Laskiainen

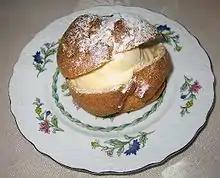
A Finnish cream puff called "laskiaispulla", a traditional dessert

Many of the Finnish traditions are probably based on an old work feast, where women stopped the winter tasks of working linen, hemp and wool and spinning them into yarn. Surviving old traditions include downhill sled riding and riding a sled around a pole. is no longer connected with the growth of flax, but is instead a feast of saying goodbye to the dark winter and waiting for spring.